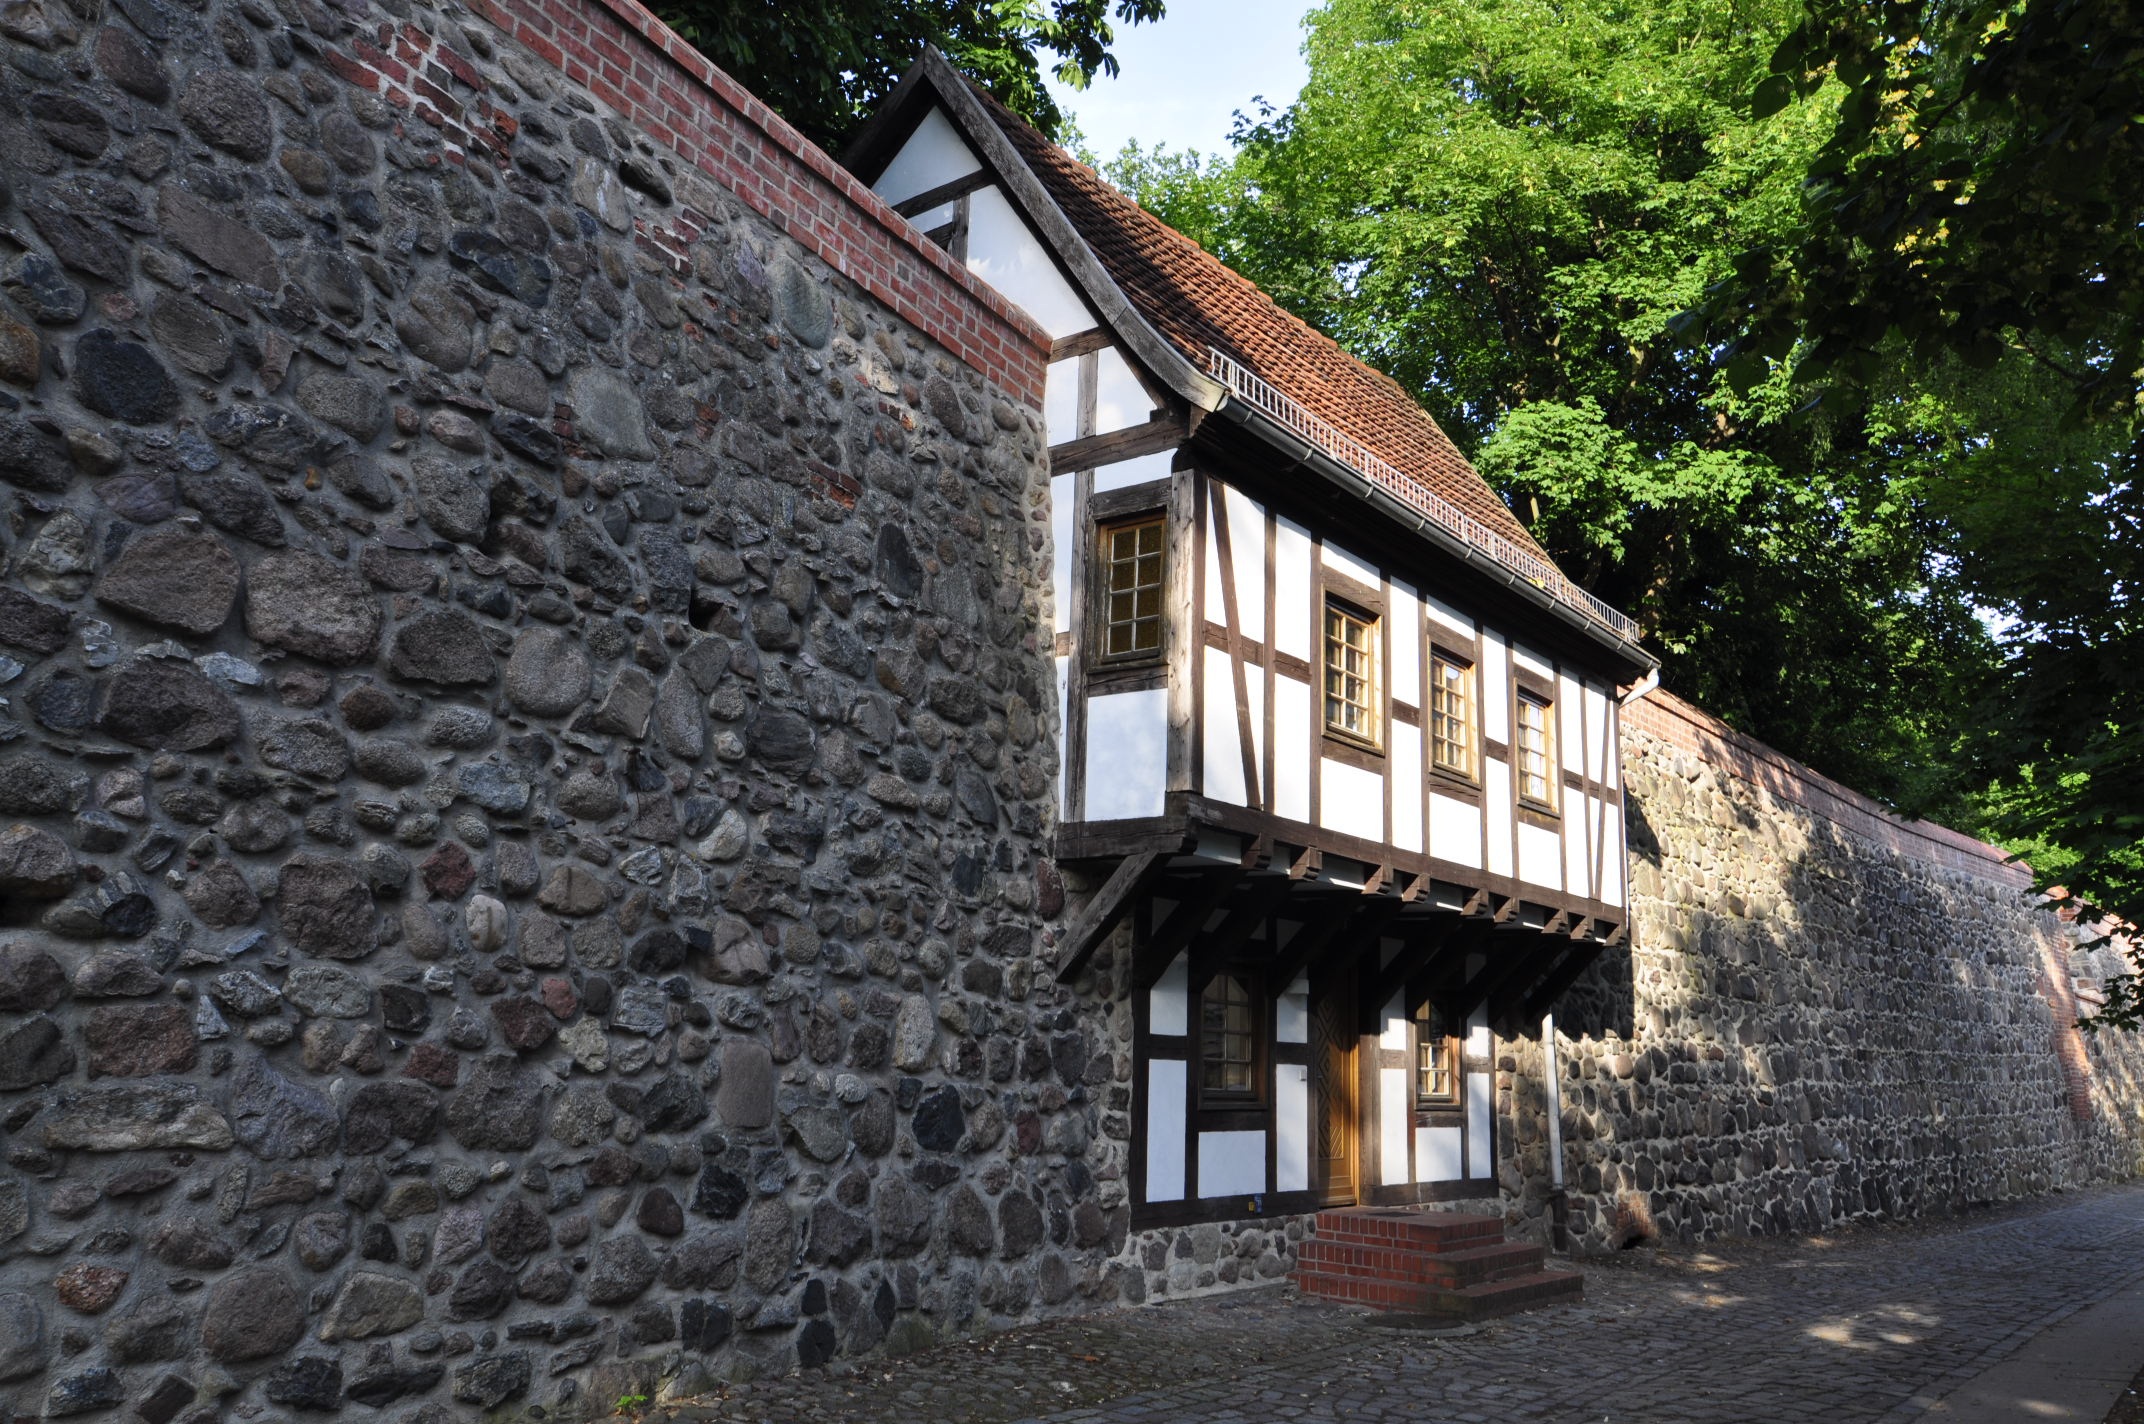
architecture, wood, house, window, roof, building, old, city, home, wall, village, cottage, facade, property, old house, old town, ruins, farmhouse, estate, restored, historically, middle ages, thatching, city wall, fachwerkhaus, rural area, truss, fachwerkh user, neubrandenburg, timber framed building, historic city walls